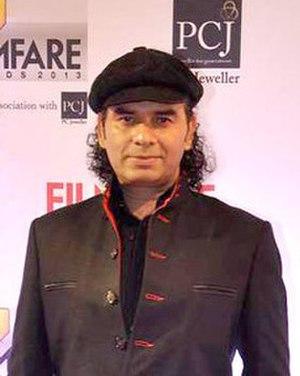
Mohit Chauhan est un chanteur indien qui a commencé sa carrière en chantant de la pop indienne avec le groupe Silk Route. Il a sorti deux albums "Boondein" et "Pehchan" avec Silk Route. Le groupe s'est séparé en 2008, il a ensuite entreprit une carrière solo avec son premier album "Kalam" qu'il a chanté et composé. Il est apparu dans les séries télés comme Mission Ustaad ou la chaine TV 9X.